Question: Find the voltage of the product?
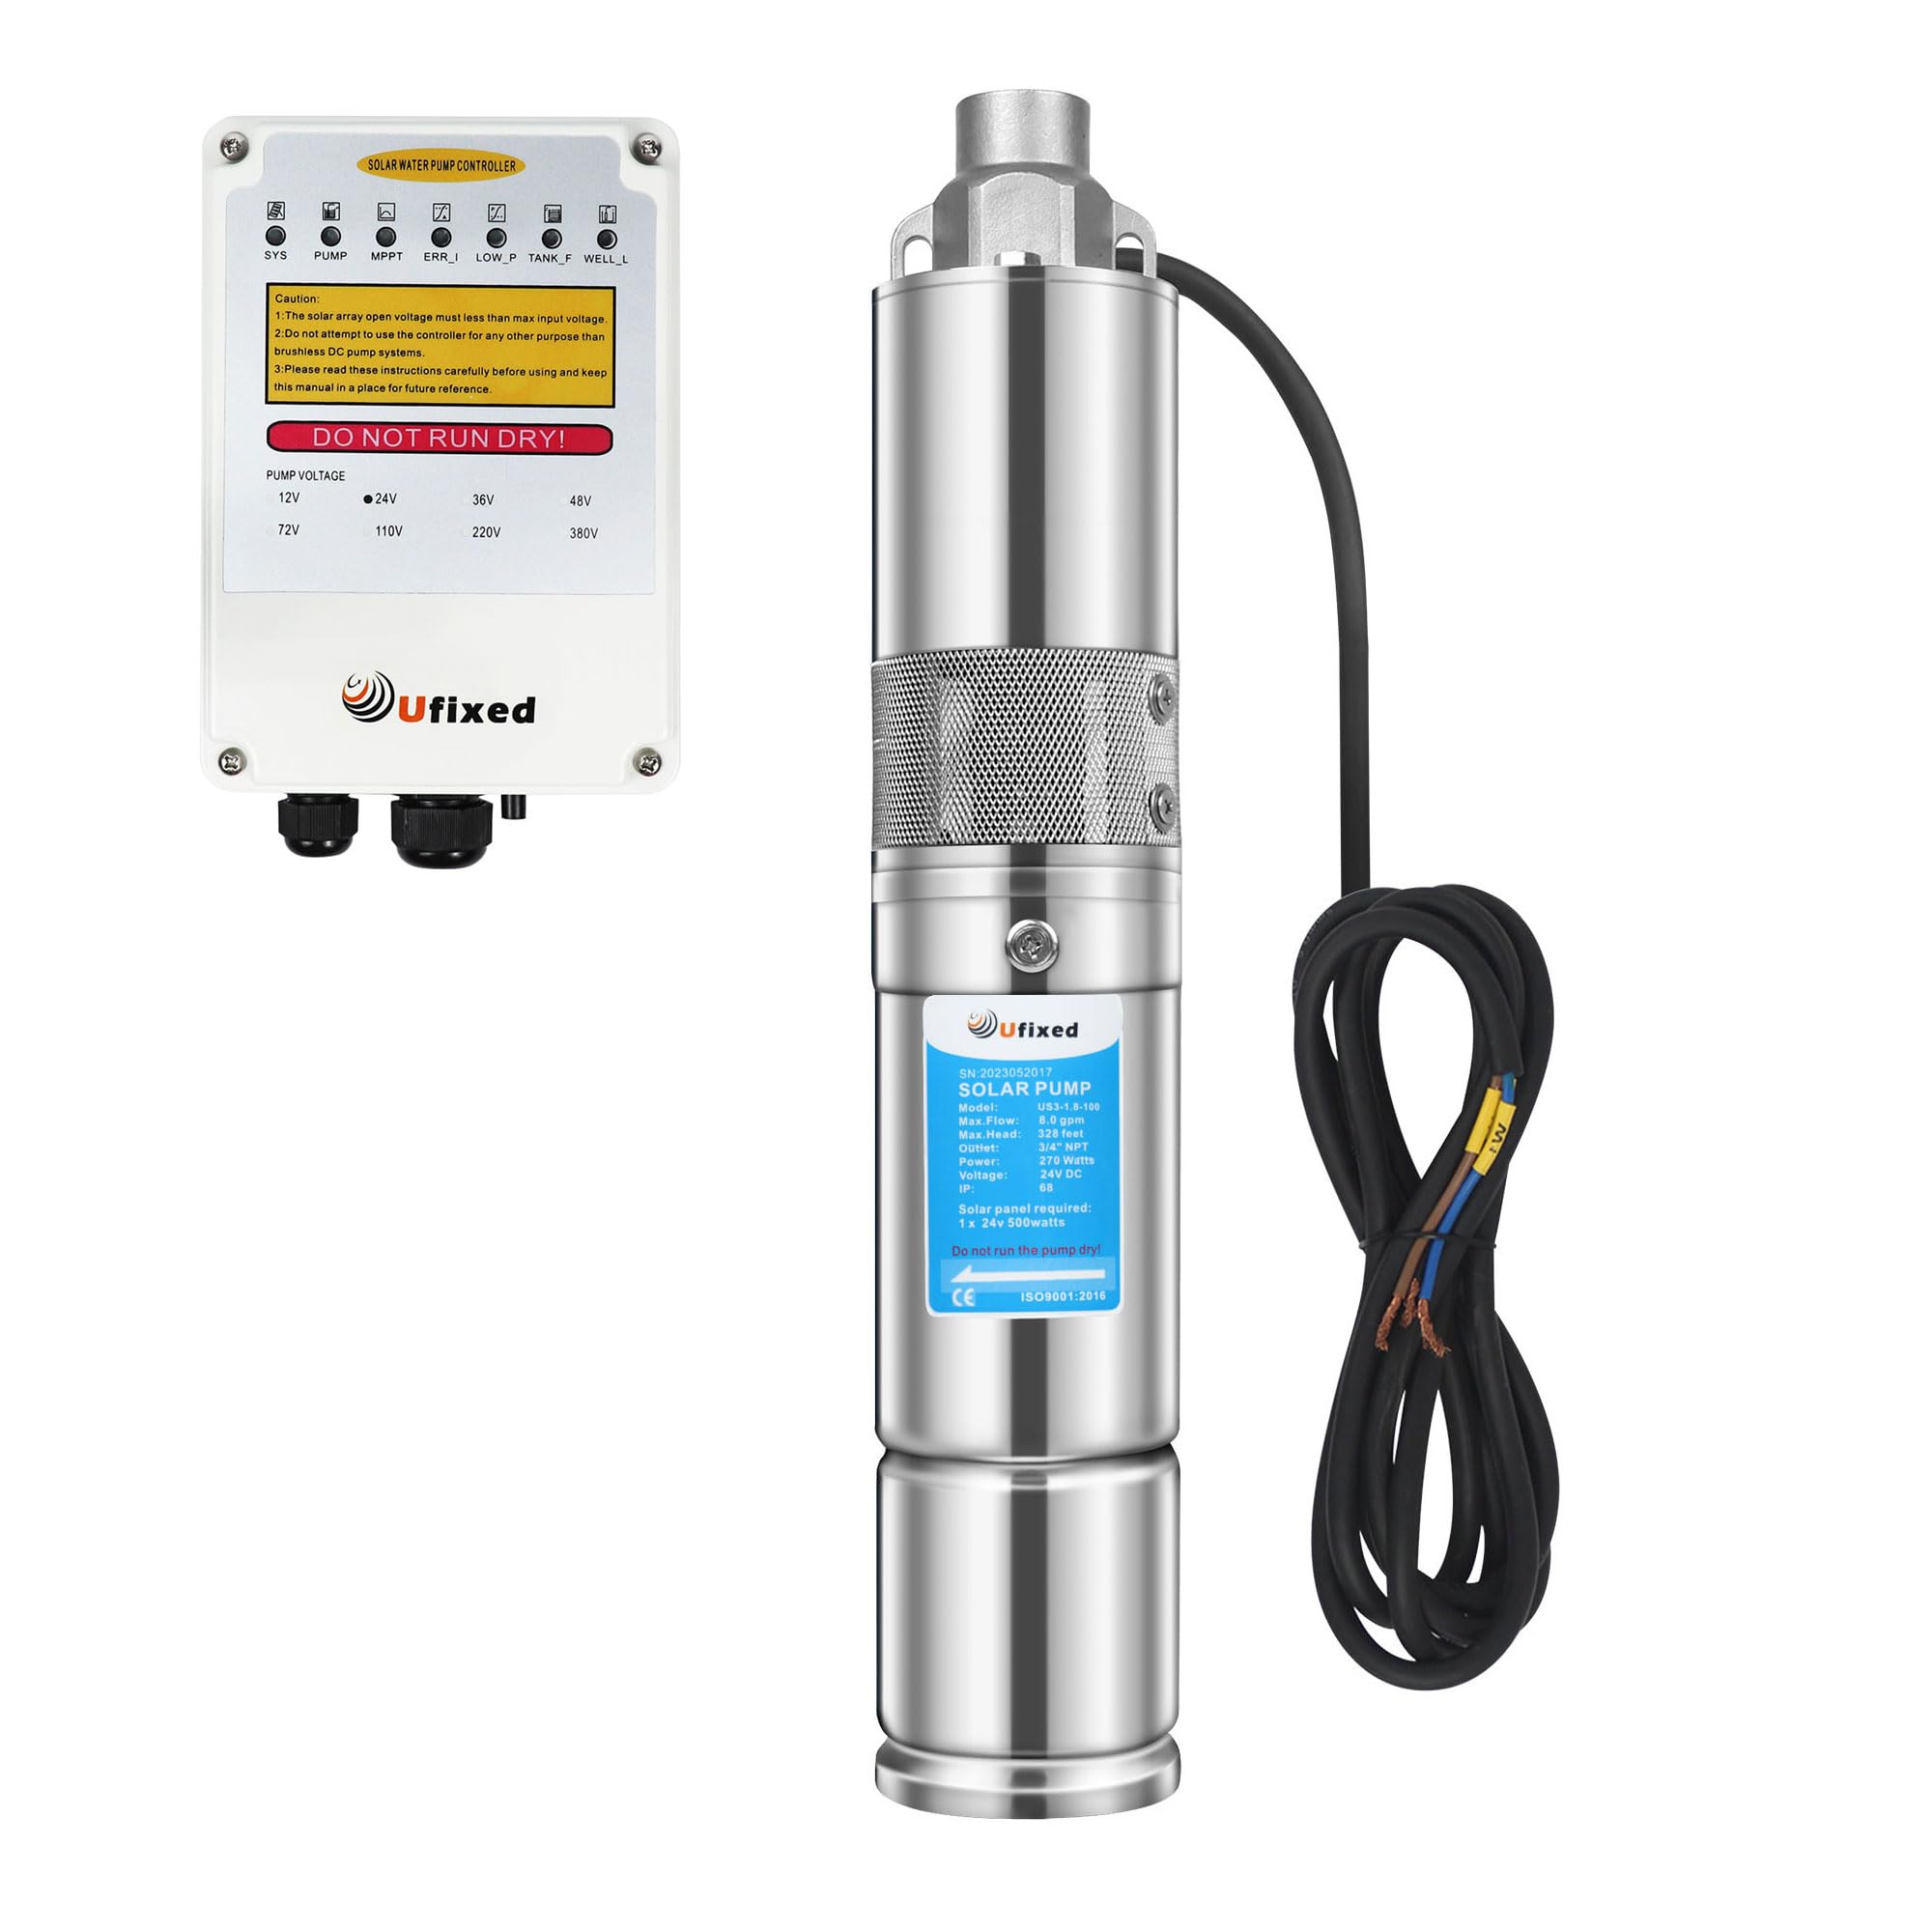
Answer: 24.0 volt